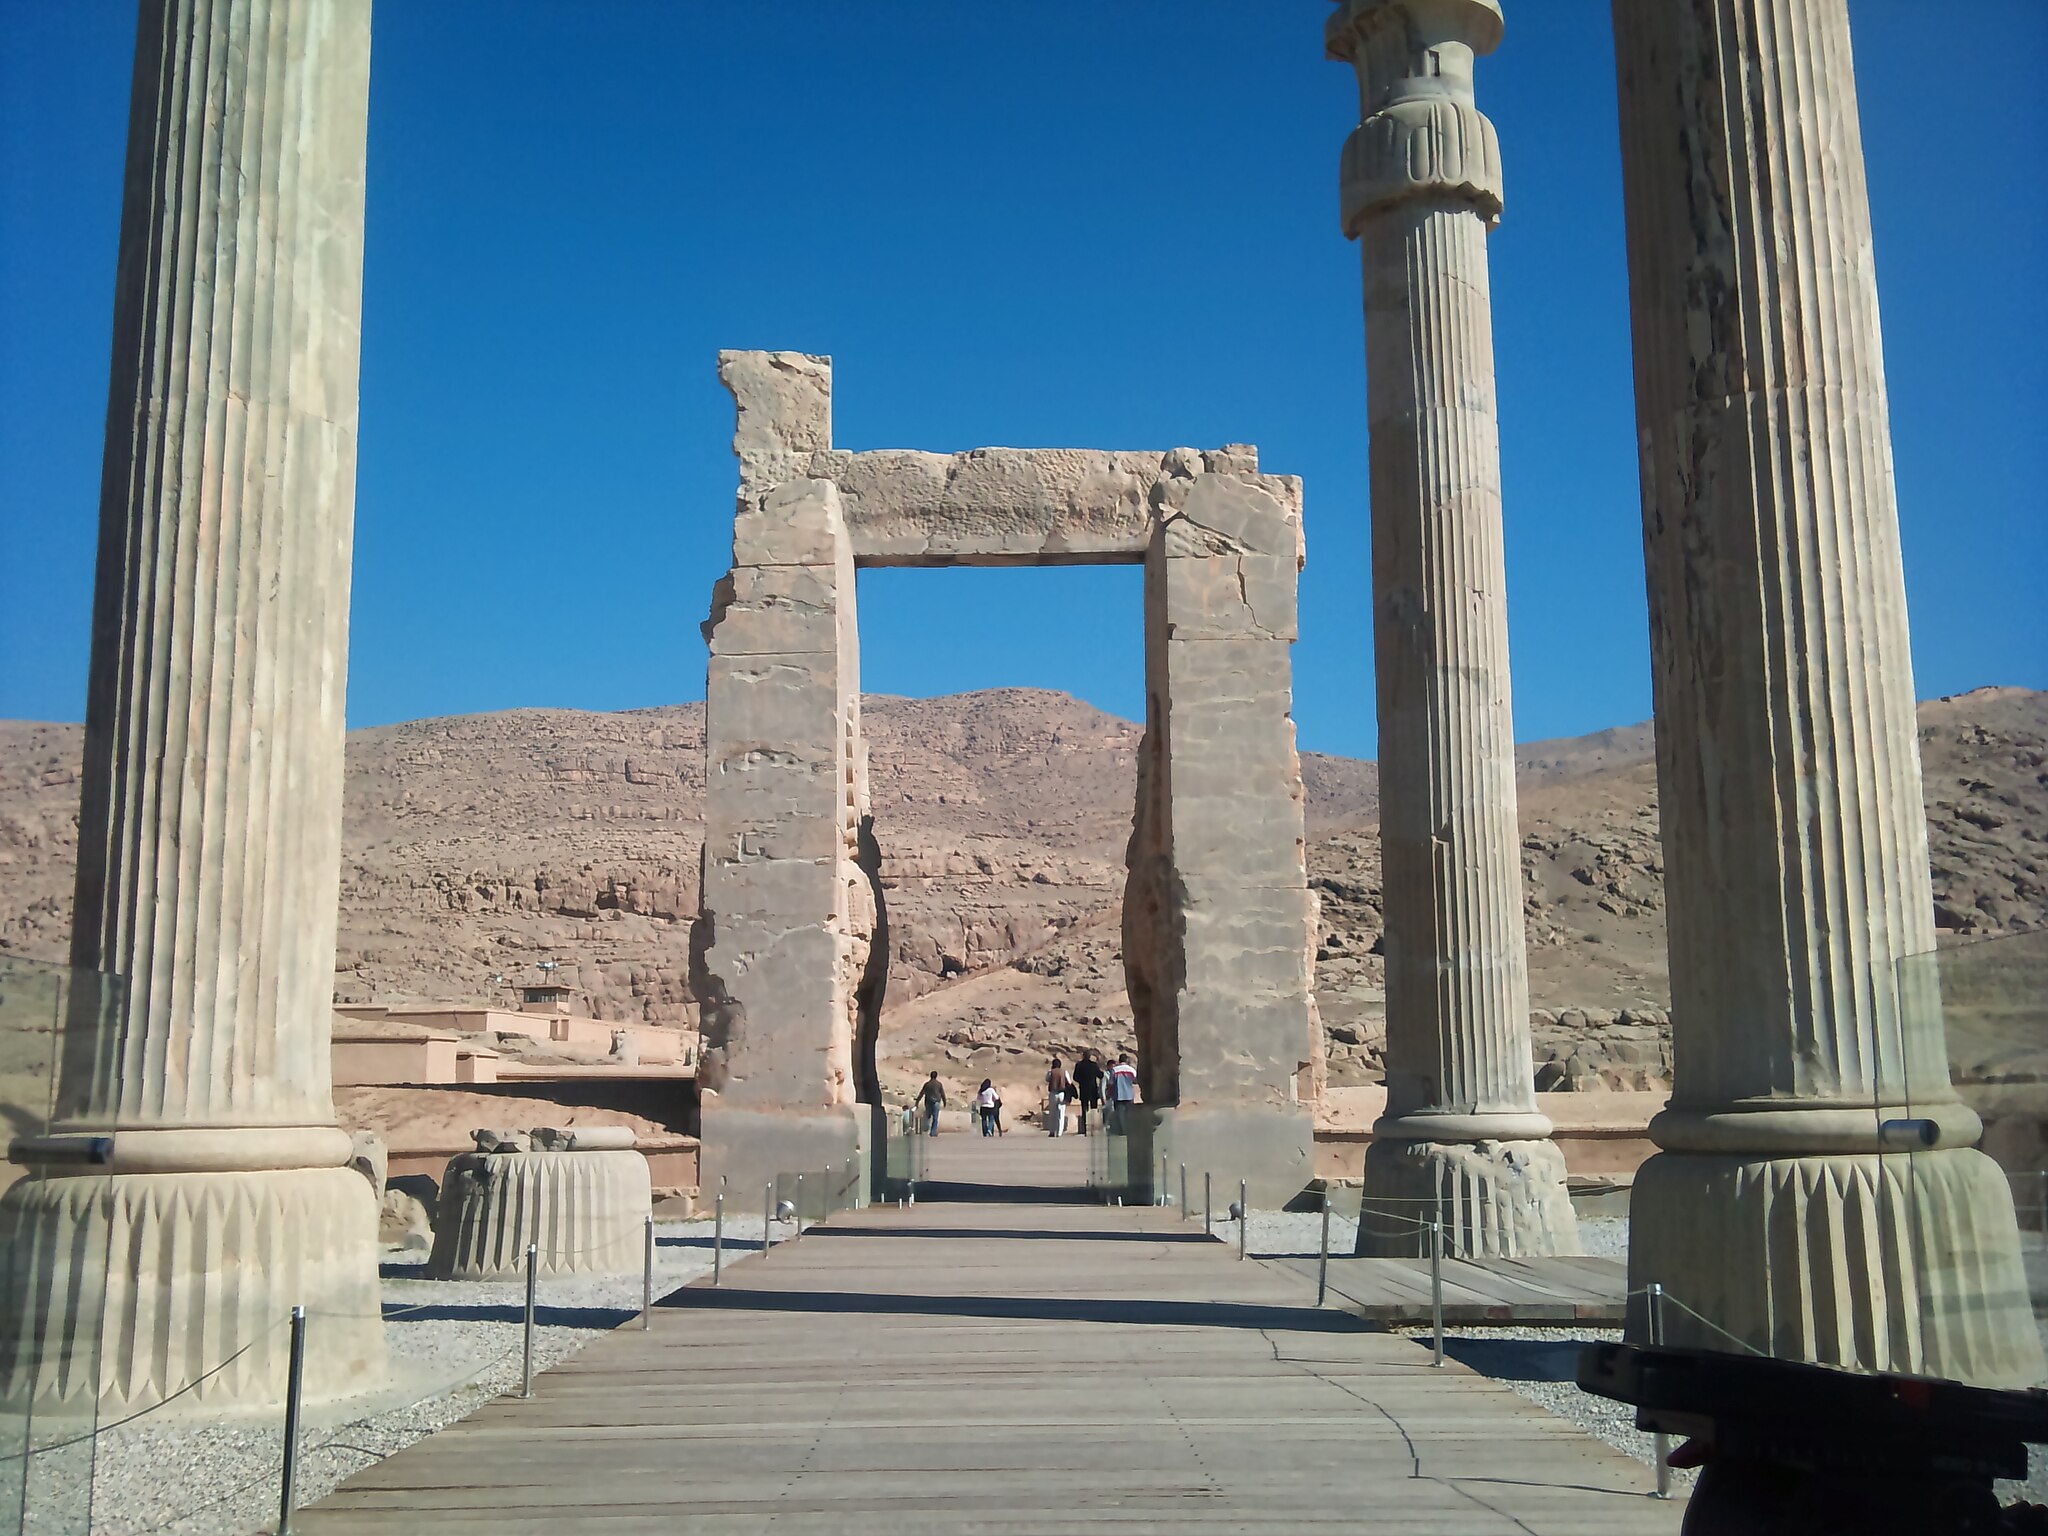
Title: Persepolis (Takhte-Jamshid) 05
Date: 2011-11-28 12:15:21
Categories: Gate of All Nations, Images from Wiki Loves Monuments 2018, Self-published work, Cultural heritage monuments in Iran with known IDs, Uploaded via Campaign:wlm-ir, Images from Wiki Loves Monuments in Marvdasht, 2011 in Persepolis, Iran photographs taken on 2011-11-28, Images from Wiki Loves Monuments 2018 in Iran